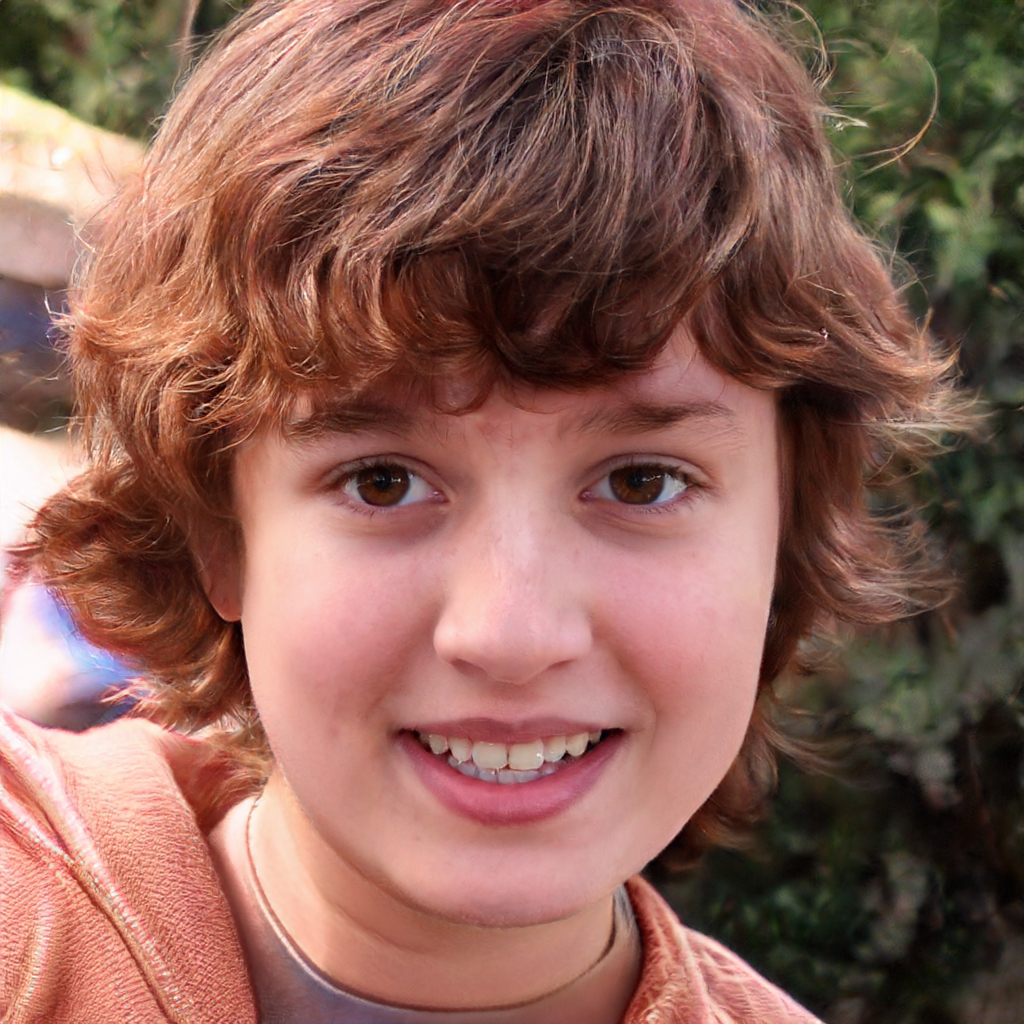
Portrait style: Real Portrait